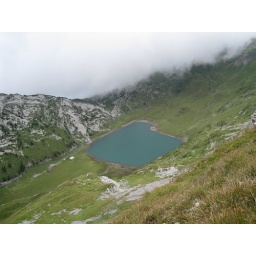
A small lake and buildings inaccessible by road